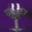
Label: cup